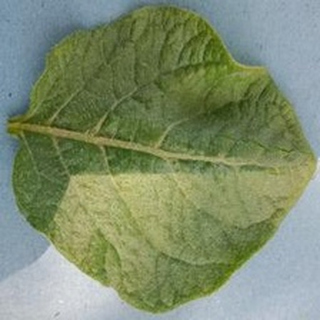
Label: healthy_potato